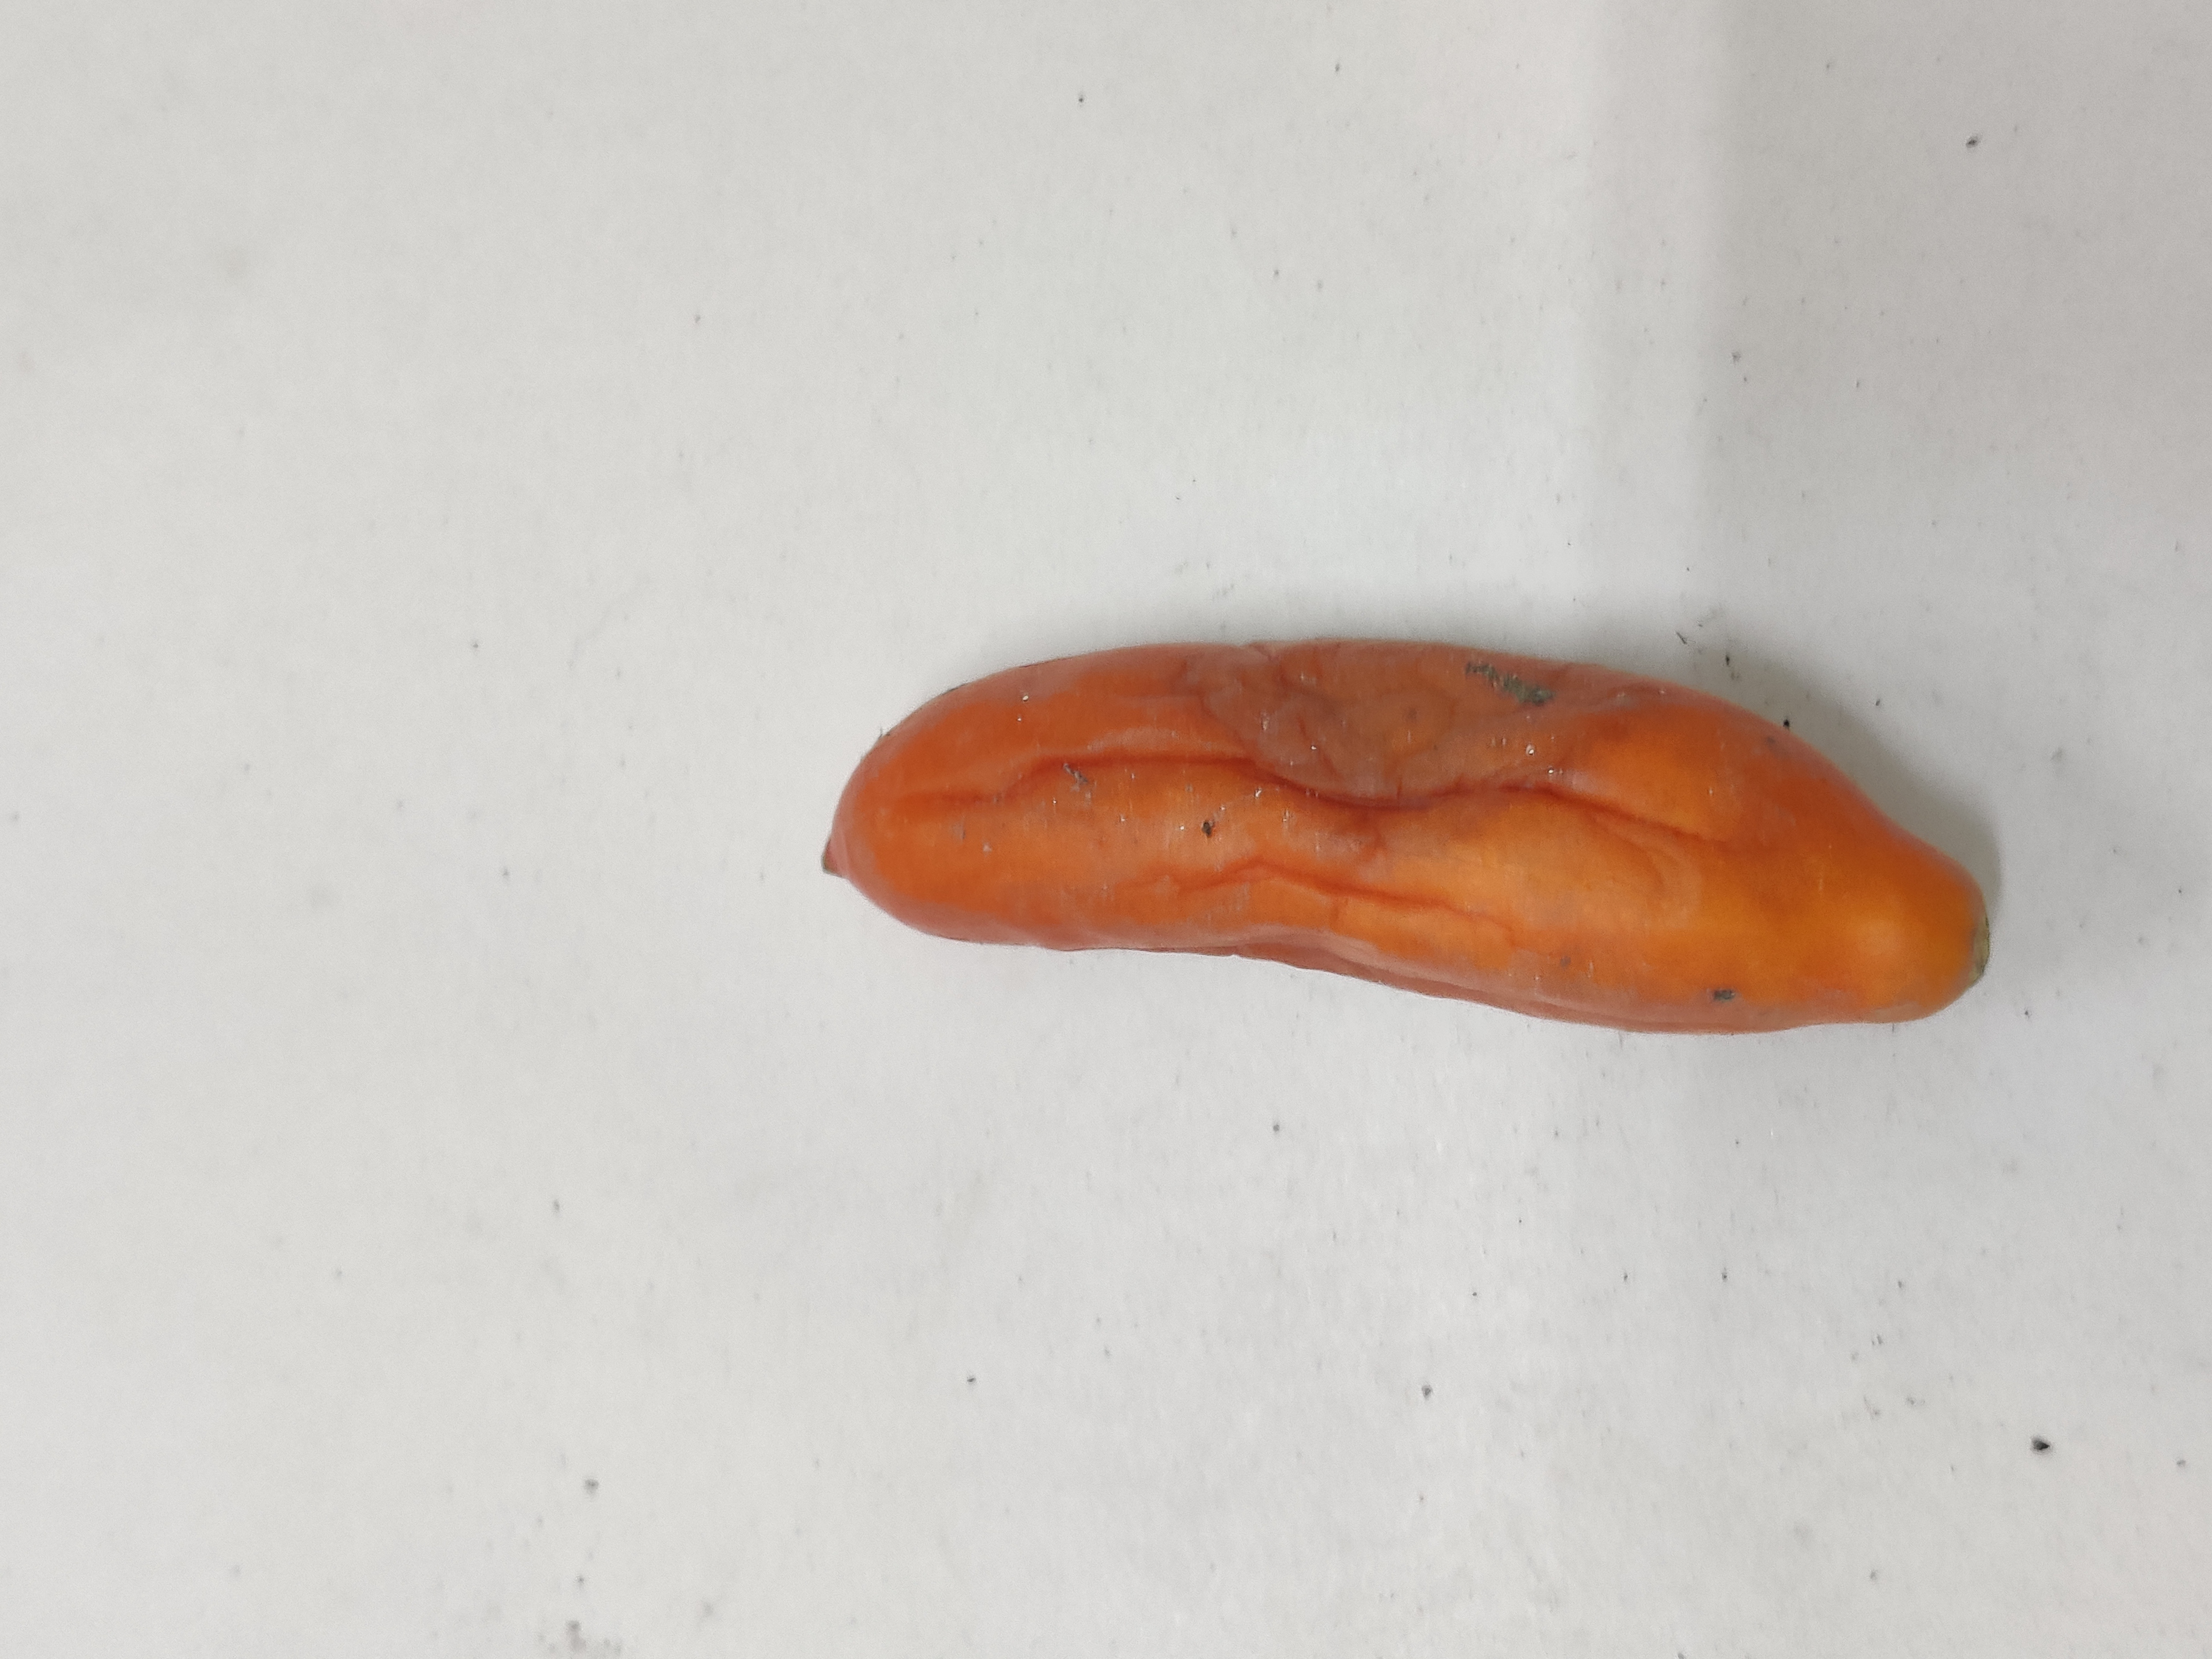
Crop: Ivy Gourd
Condition: Severely Damaged